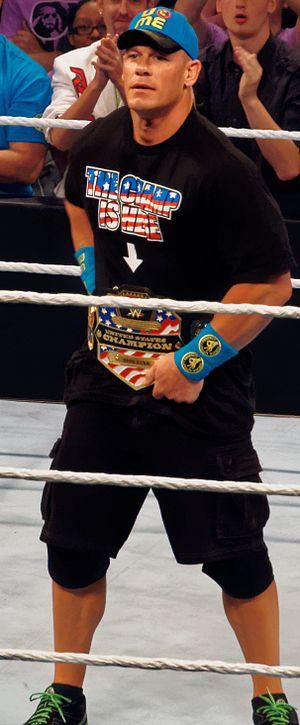
John Felix Anthony Cena Junior, né le 23 avril 1977 à West Newbury, Massachusetts, est un catcheur et acteur américain. Il travaille actuellement à la World Wrestling Entertainment en tant qu'agent libre.